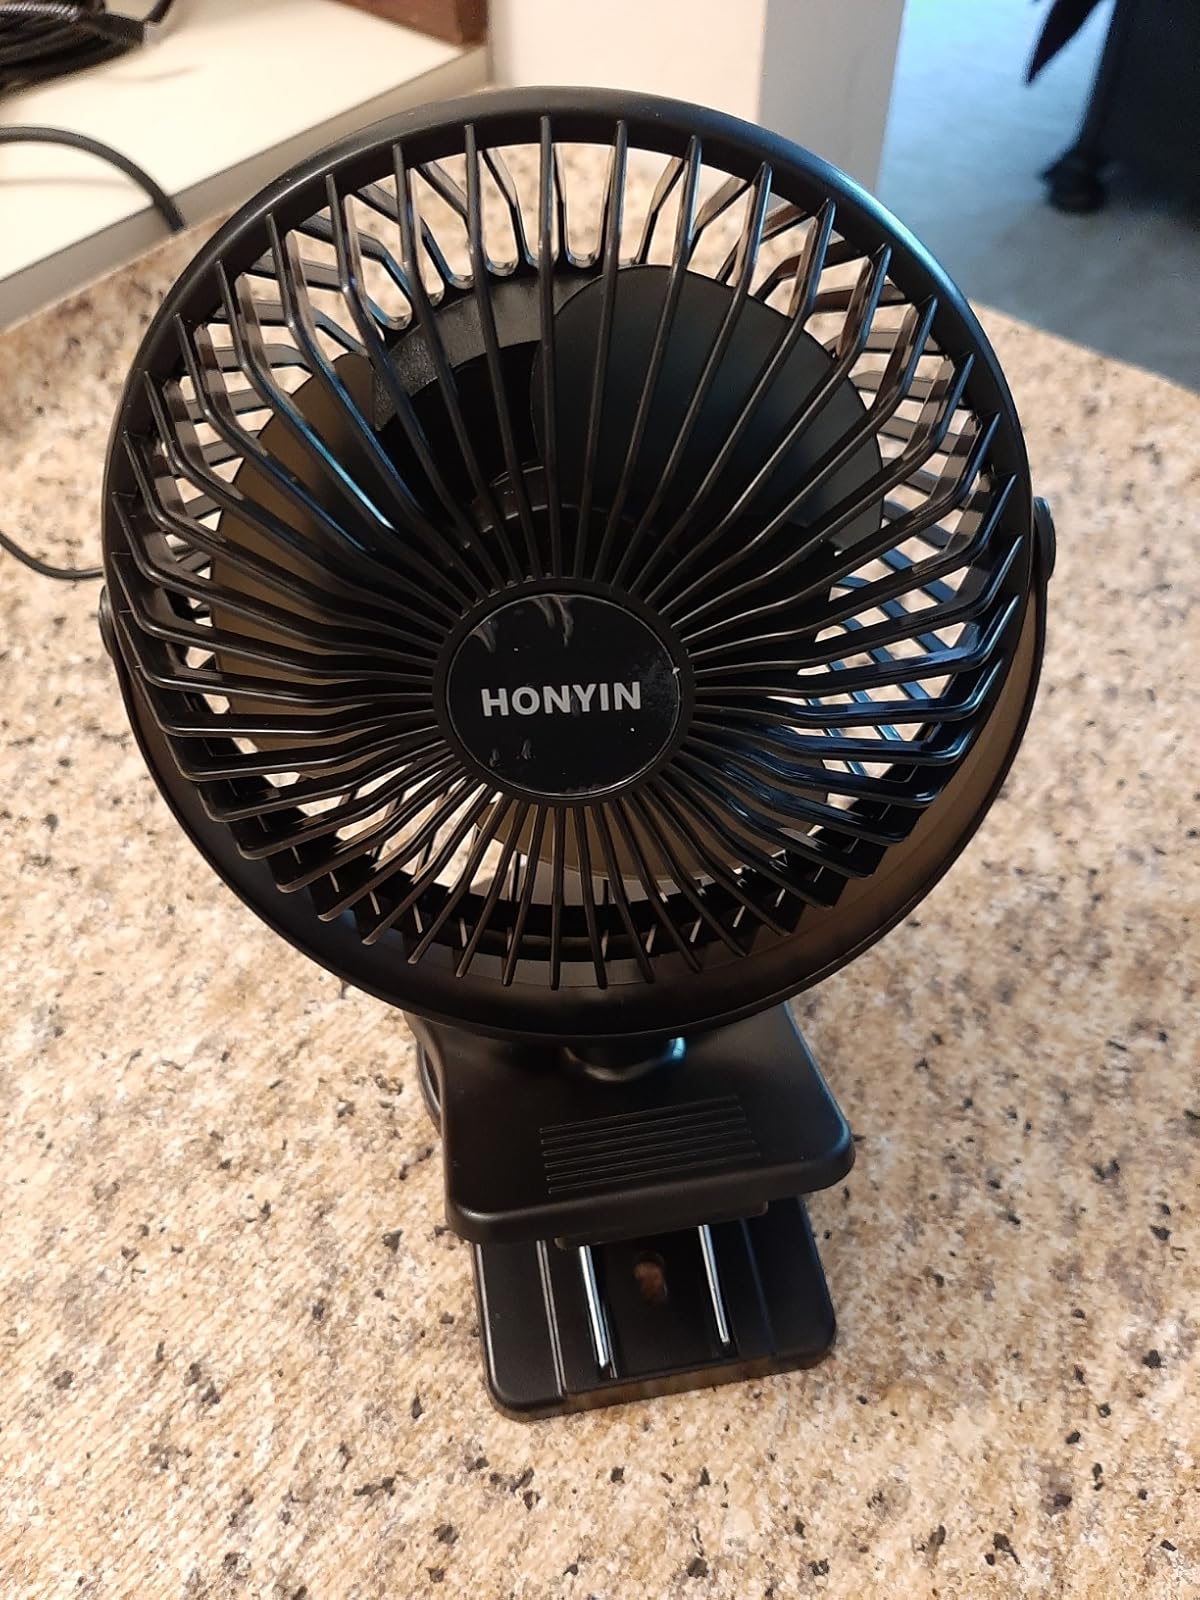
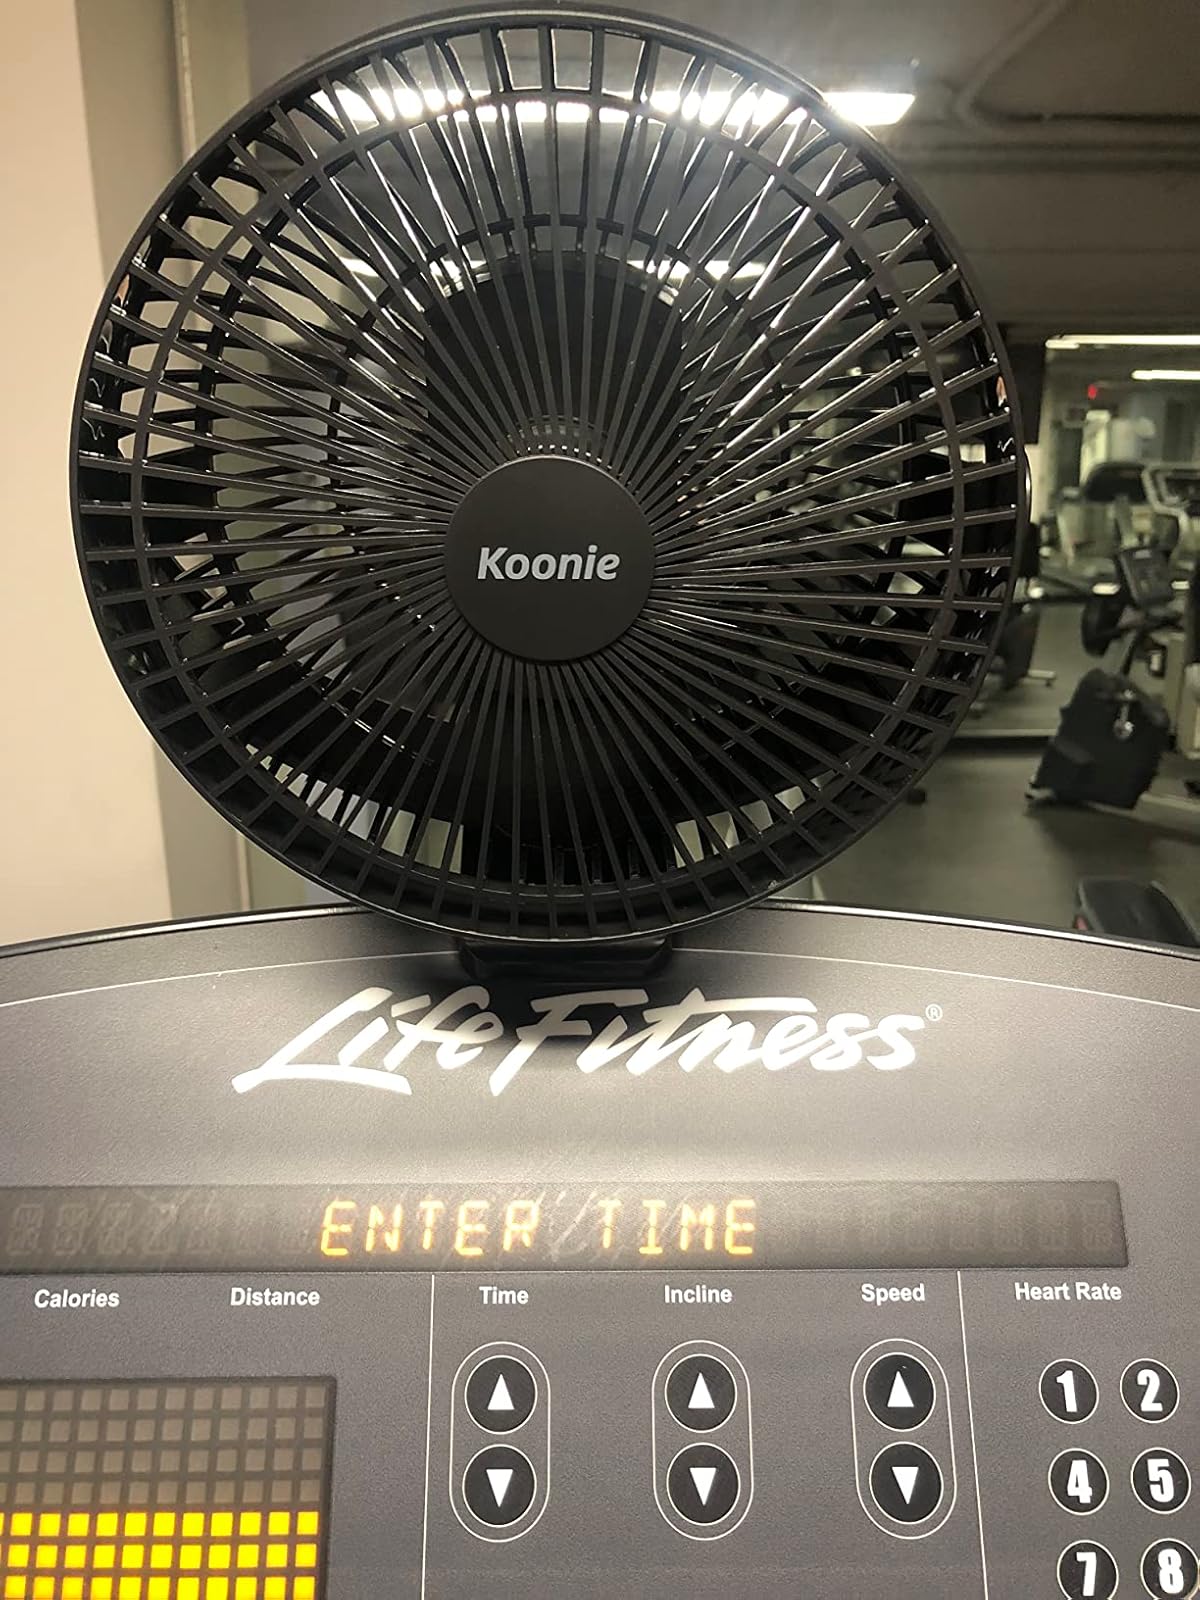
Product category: fan
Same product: no